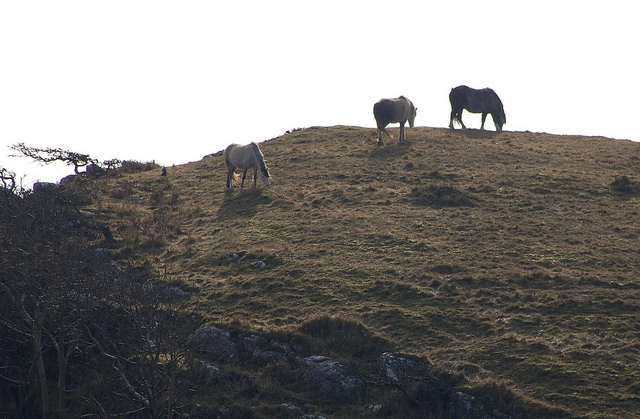
Three horses graze at the top of a hill.
some zebras standing on a hill while eating some grass
Several horses are roaming around this grassy area.
a group of horses grazing on a grassy field
Three horses grazing on the top of a hill.